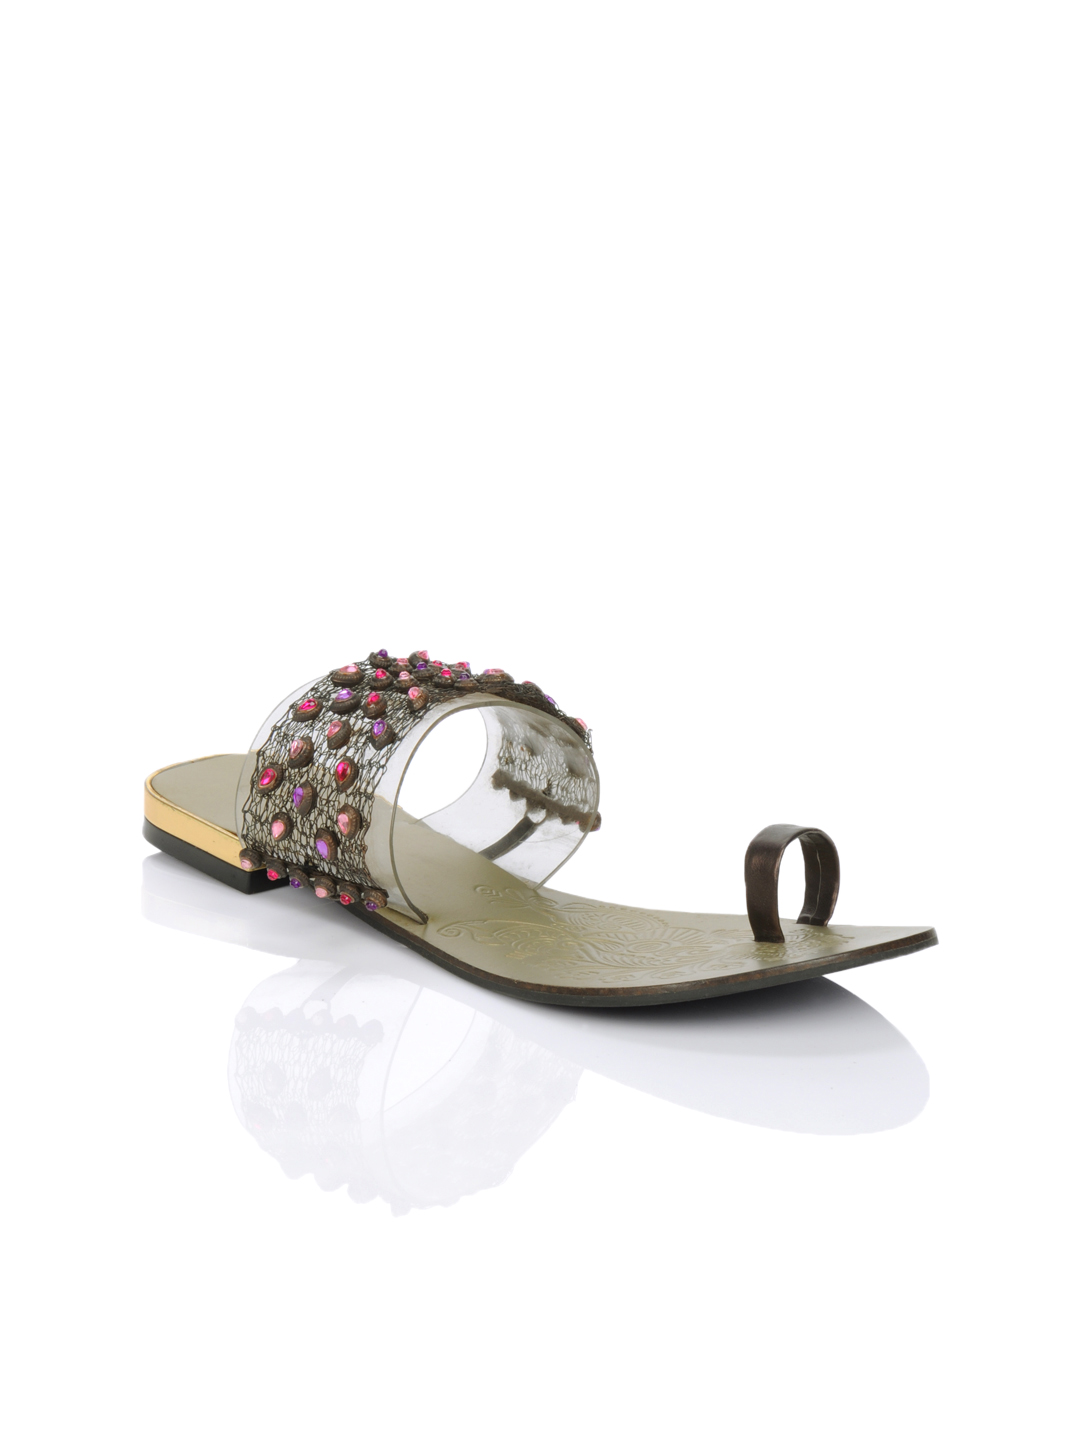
Catwalk Women Gold Flats
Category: Footwear / Shoes / Heels
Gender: Women
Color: Gold
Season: Winter 2015
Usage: Casual